Cupaniopsis newmanii

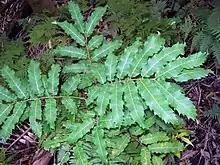
Leaf detail at Dee Why

Cupaniopsis newmanii, commonly known as long-leaved tuckeroo, is a species of flowering tree in the soapberry family and is endemic to eastern Australia. It is a rainforest tree with paripinnate leaves with 16 to 24 narrowly egg-shaped to elliptic leaflets, and separate male and female flowers arranged in panicles, the fruit a rust-coloured capsule flushed with pink.